March 85G

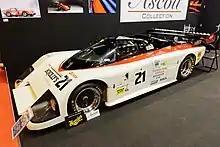
March 85G-Porsche

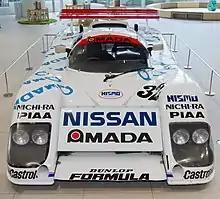
March 85G-Nissan

The March 85G was a mid-engined IMSA racing sports prototype, designed and developed by March Engineering in 1984 and used in sports car racing until 1988.